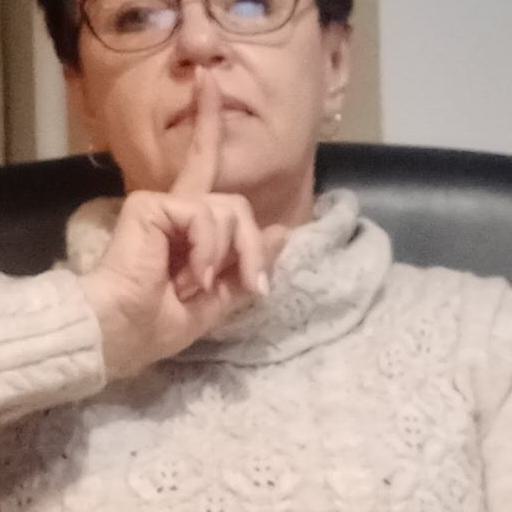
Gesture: mute